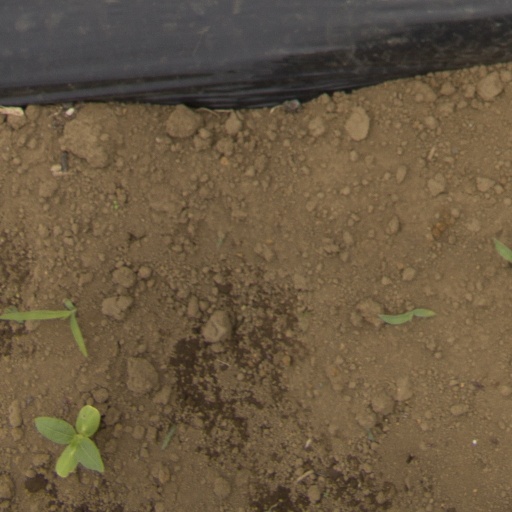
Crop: Jerusalem artichoke